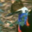
Label: bird